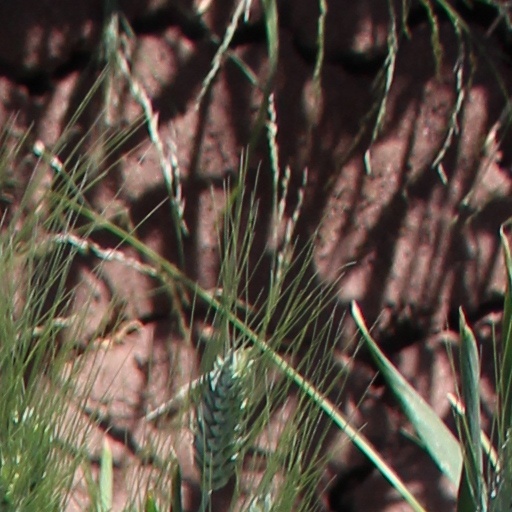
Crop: wheat